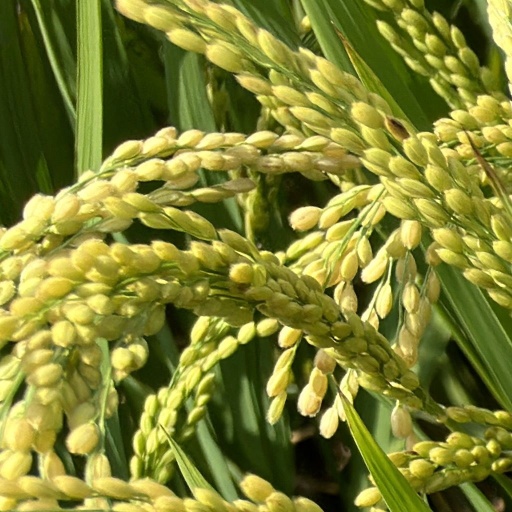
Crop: rice